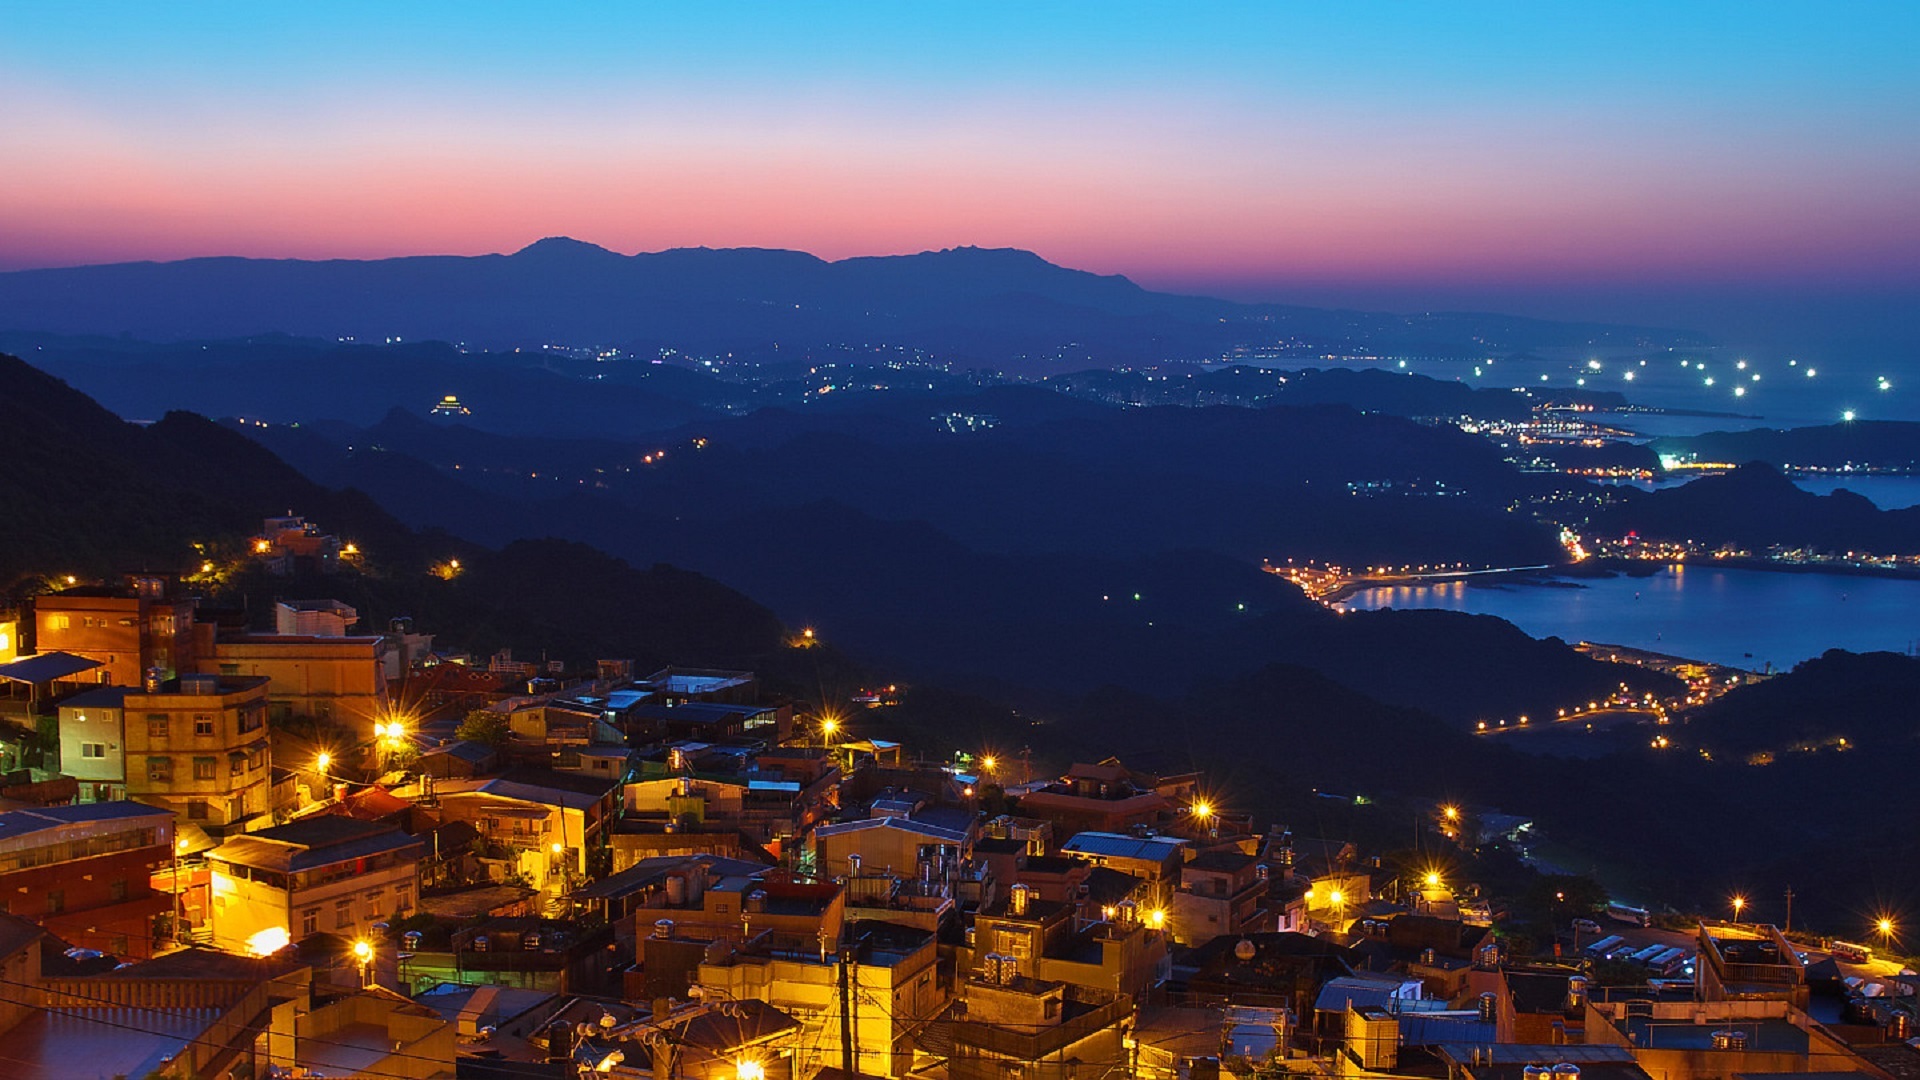
landscape, sea, coast, nature, ocean, horizon, mountain, sky, sunset, night, shore, town, dawn, city, cityscape, panorama, village, dusk, evening, twilight, scenic, hillside, outdoors, hills, lights, afterglow, human settlement